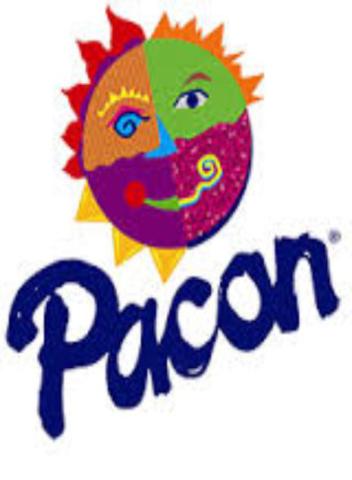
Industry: Others